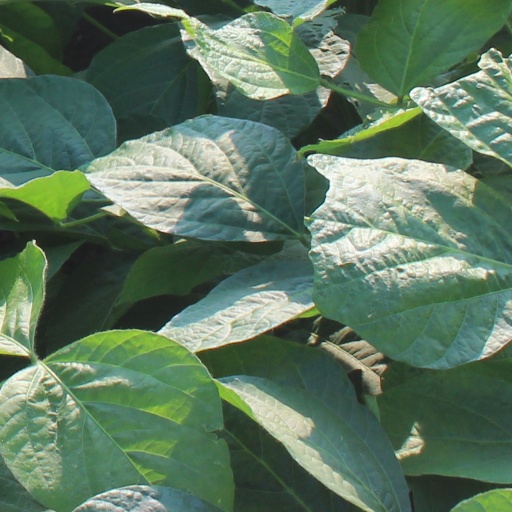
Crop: soybean